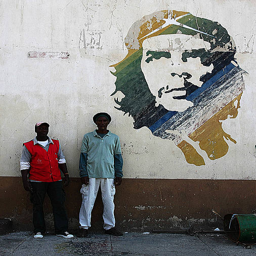
men next to a mural of military commander